Conquistador

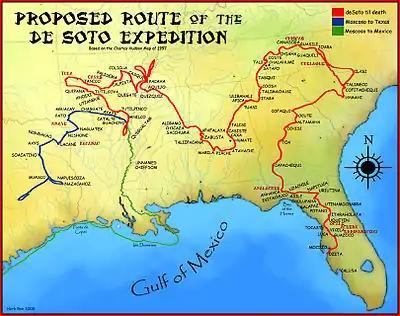
A map showing the de Soto route through the Southeast (1539–1542)

Later they were enslaved for a few years by various Native American tribes of the upper Gulf Coast. They continued through Coahuila and Nueva Vizcaya; then down the Gulf of California coast to what is now Sinaloa, Mexico, over a period of roughly eight years. They spent years enslaved by the Ananarivo of the Louisiana Gulf Islands. Later they were enslaved by the "Hans", the "Capoques" and others. In 1534 they escaped into the American interior, contacting other Native American tribes along the way. Only four men, Cabeza de Vaca, Andrés Dorantes de Carranza, Alonso del Castillo Maldonado, and an enslaved Moroccan Berber named Estevanico, survived and escaped to reach Mexico City. In 1539, Estevanico was one of four men who accompanied Marcos de Niza as a guide in search of the fabled Seven Cities of Cibola, preceding Coronado. When the others were struck ill, Estevanico continued alone, opening up what is now New Mexico and Arizona. He was killed at the Zuni village of Hawikuh in present-day New Mexico.